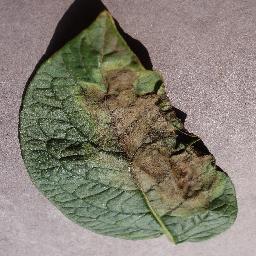
Label: Potato___Late_blight